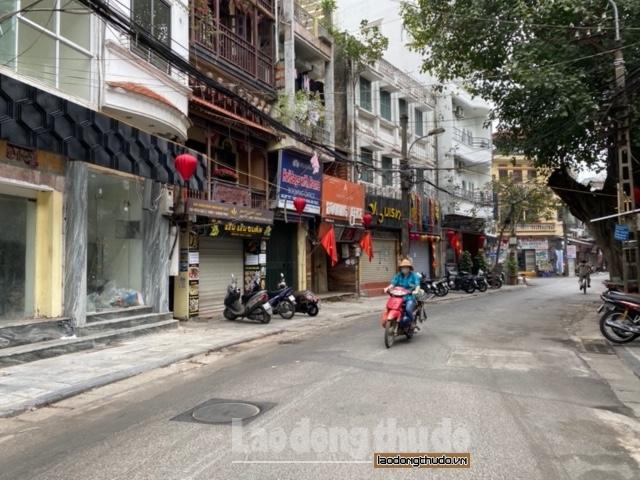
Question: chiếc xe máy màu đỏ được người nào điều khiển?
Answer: chiếc xe máy màu đỏ được một người mặc áo màu xanh dương điều khiển